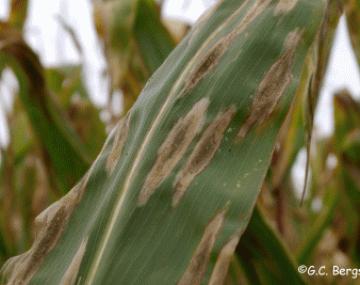
Plant: Corn
Disease: corn northern leaf blight